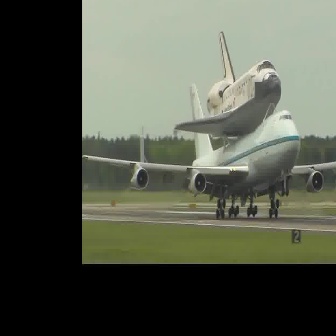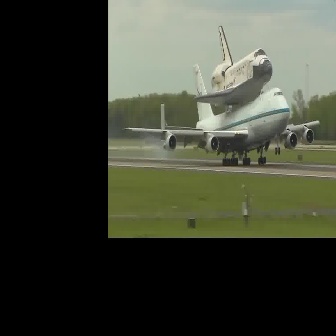
  Please identify the target specified by the bounding box [173,29,280,136] in the first image and locate it in the second image. Return the coordinates in [x_min,y_min,x_max,y_max] format.
Answer: [192,24,272,104]